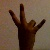
The image shows a hand gesture representing the number 7 in Indian Sign Language.